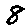
Label: 8